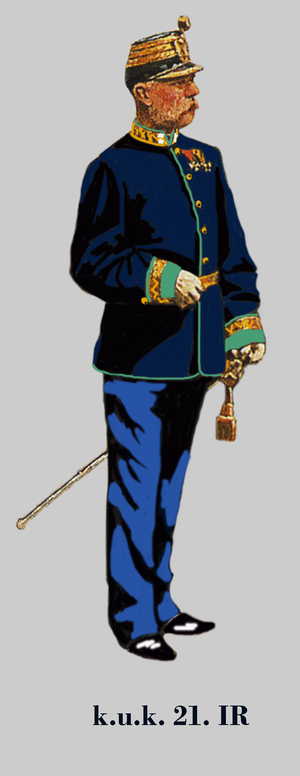
Lieutenant-colonel d'infanterie Autriche-Hongroise (k.u.k.). 21e régiment d'infanterie allemande en parade 1914 Egalisierung: Meergrün - Knöpfe: gold Unit identification color: sea-green - buttons: gold Coleur d'identification du régiment: vert mer - boutons: d'or